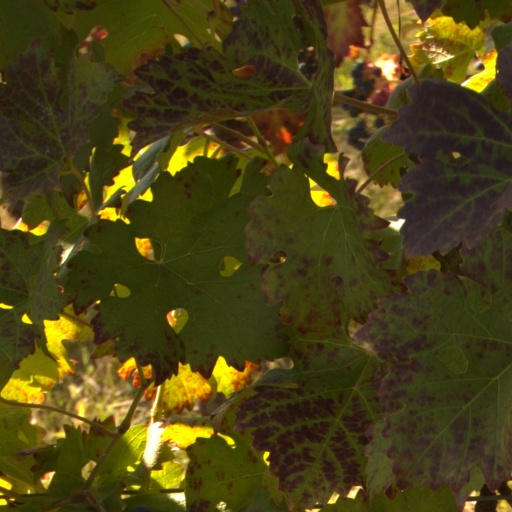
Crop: grape